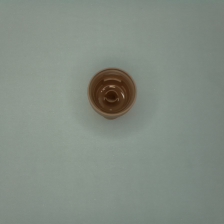
Color: red/orange/pink/fuchsia/brown
Cap type: flip-top cap